1995 British Formula Three Championship

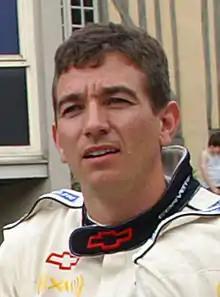
1995 champion, Oliver Gavin

The 1995 British Formula Three season was the 45th British Formula Three Championship, won by Oliver Gavin. The season started on 26 March at Silverstone and ended at Thruxton on 15 October following eighteen races. Having finished runner-up to Kelvin Burt two years previously, Gavin took the risk of dropping back down to Formula Three off the back of an unsuccessful season in Formula 3000 and was able to narrowly clinch the title at the final round from fellow Briton Ralph Firman. Class B was won by Martin Byford.